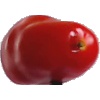
Label: Tomato 2